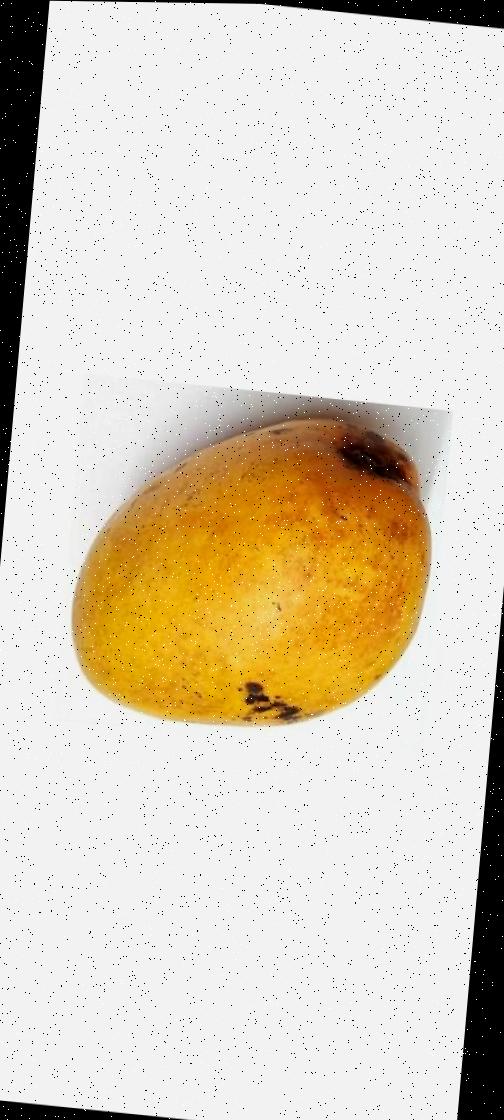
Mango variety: Bari-11